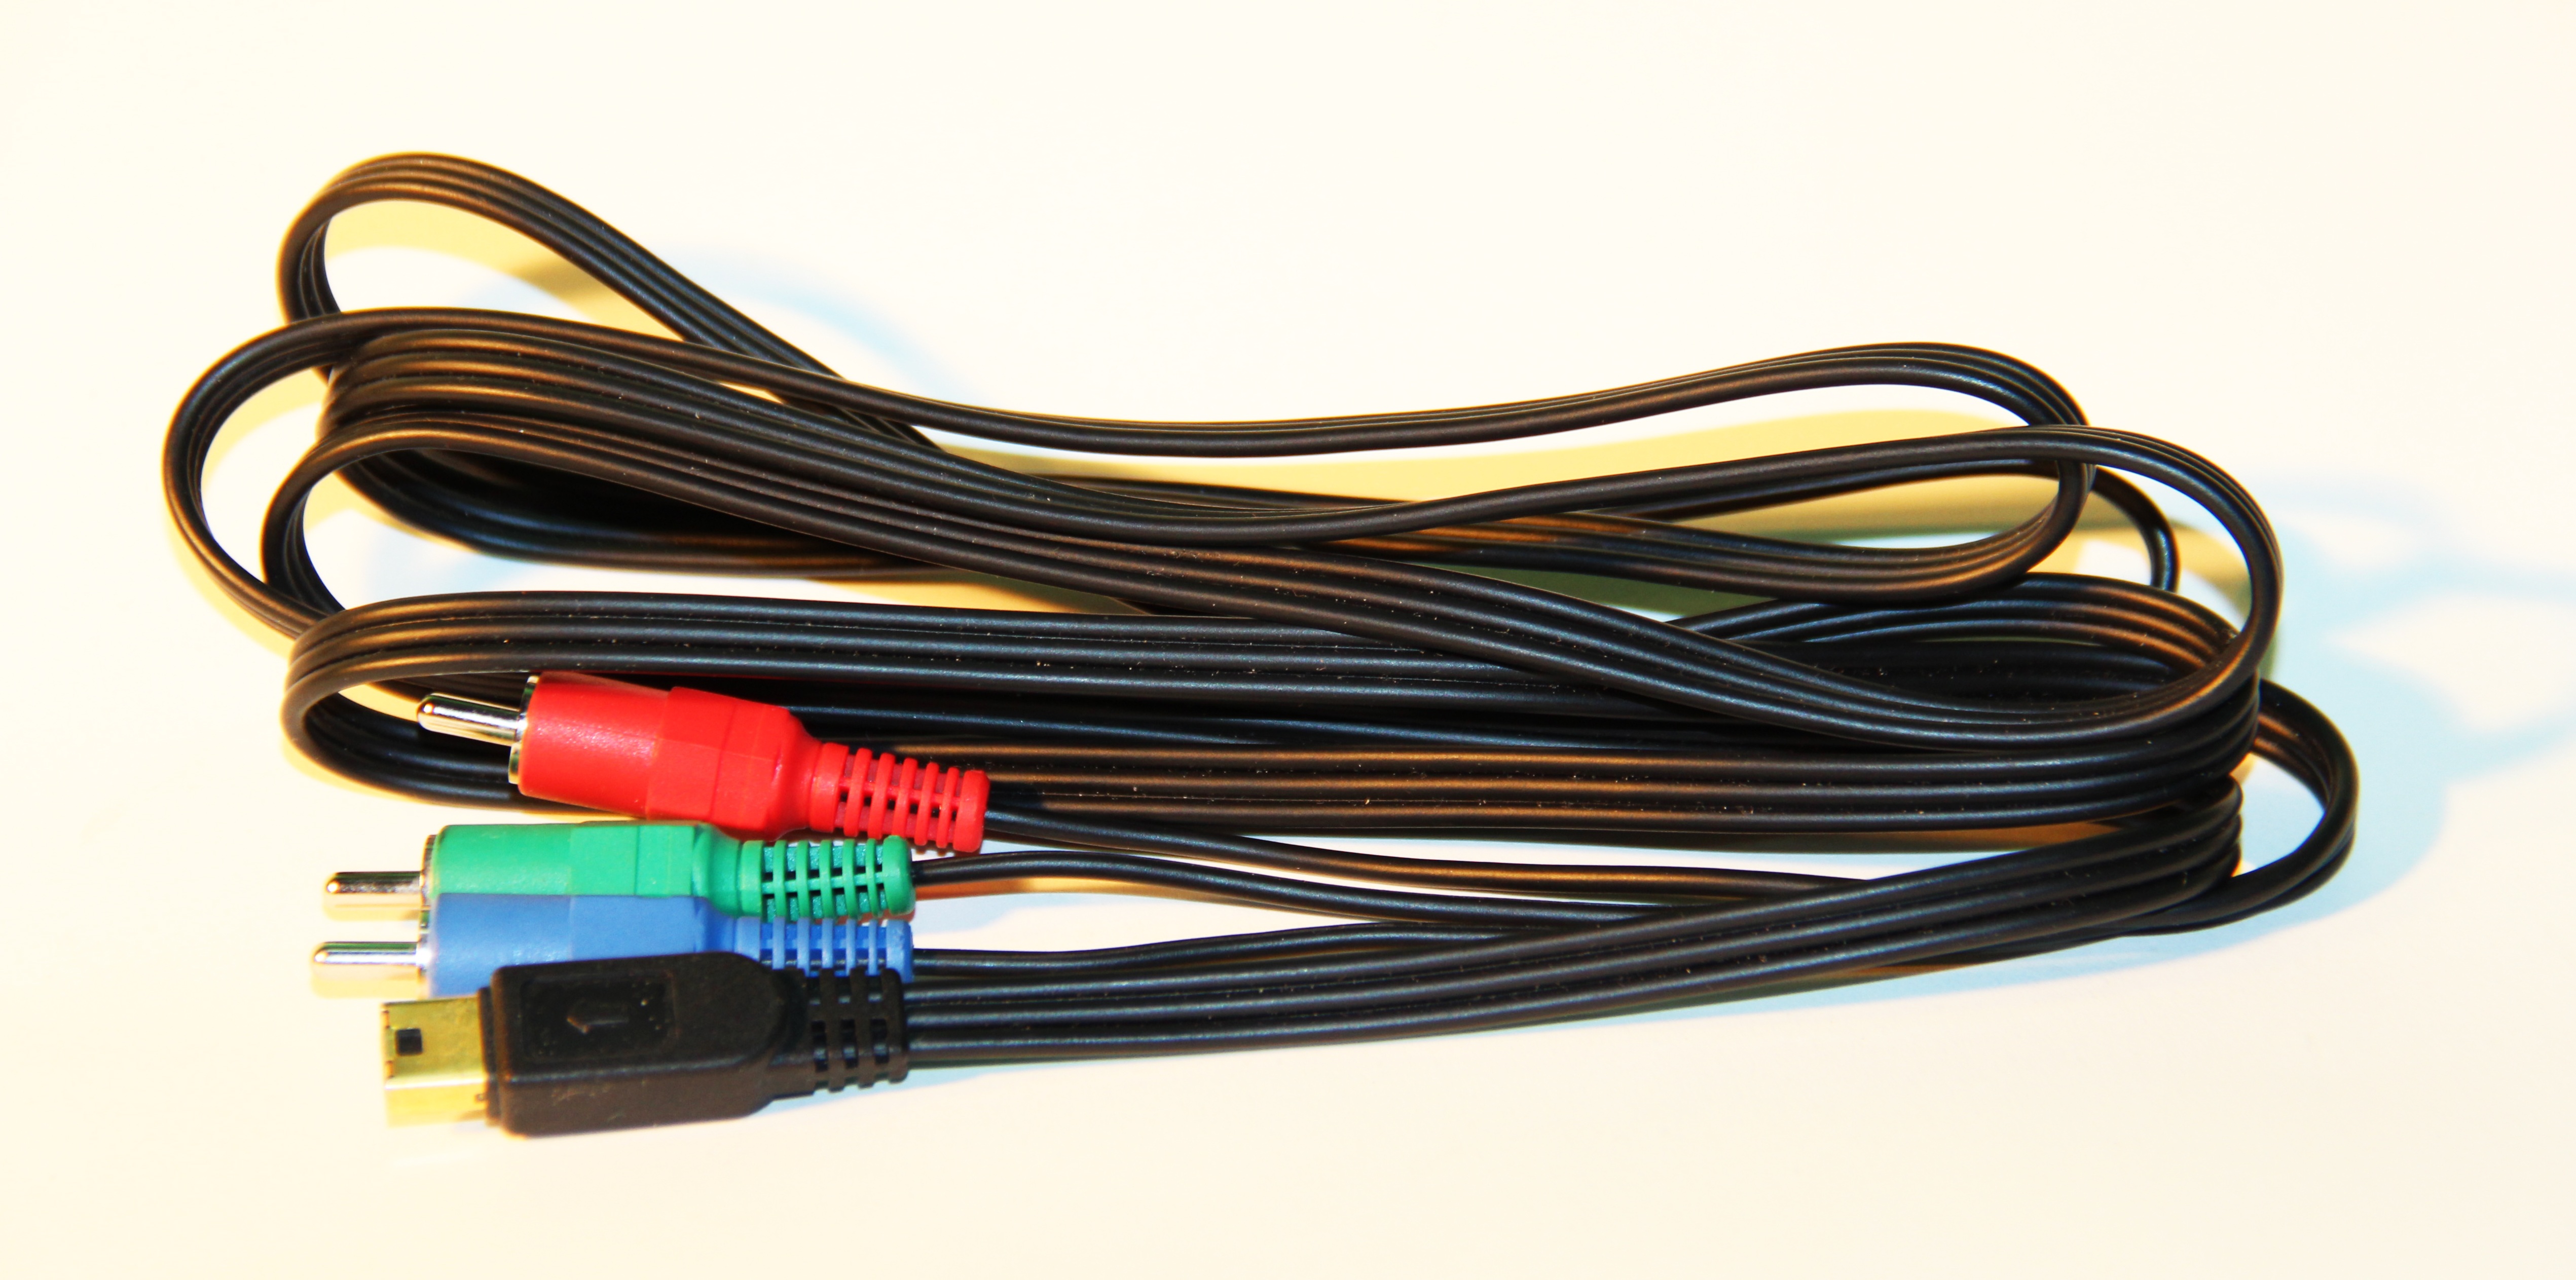
technology, camera, cable, phono, electrical wiring, electronic device, electrical supply, electronics accessory